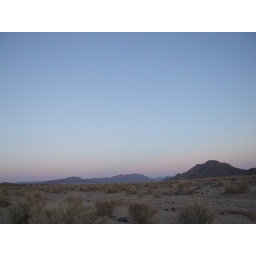
the road by little cow hole mountain